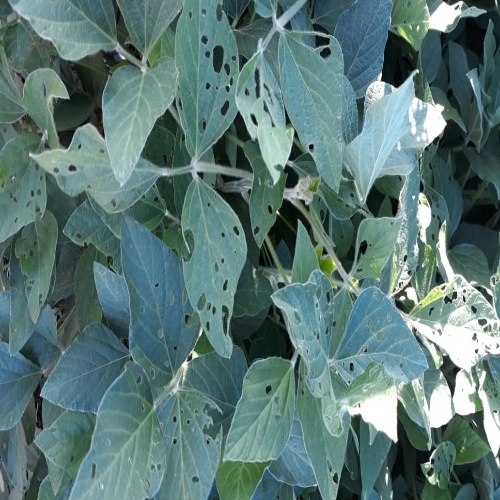
Label: Caterpillar